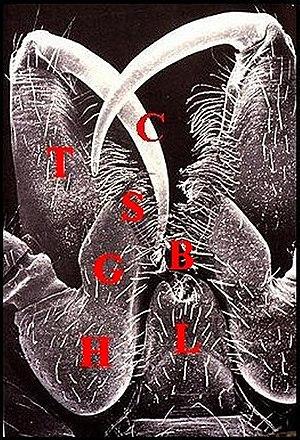
Vue ventrale des pièces péri-buccales chez une Araignée Aranéomorphe
Les glandes gnathocoxales, qualifiées aussi de glandes salivaires, sont des organes sécréteurs péri-buccaux situés dans les gnathocoxae ou lames maxillaires des Araignées. Elles présentent fréquemment un dimorphisme sexuel remarquable découvert par A. Lopez chez Araniella cucurbitina au début des années 70 et retrouvé ultérieurement par cet auteur qui le décrivit dans divers autres groupes systématiques.